Catalina 320

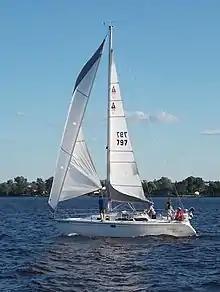
Catalina 320

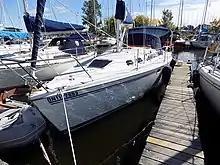
Catalina 320

The Catalina 320 is a small recreational keelboat, built predominantly of fiberglass. It has a masthead sloop rig, an internally-mounted spade-type rudder and a fixed fin bulb keel. It displaces and carries of ballast.